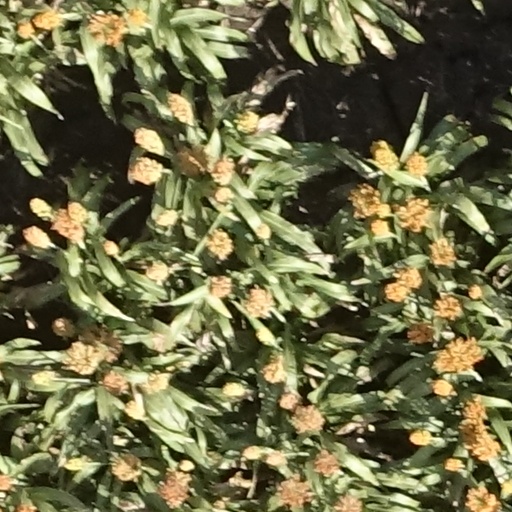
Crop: sorghum